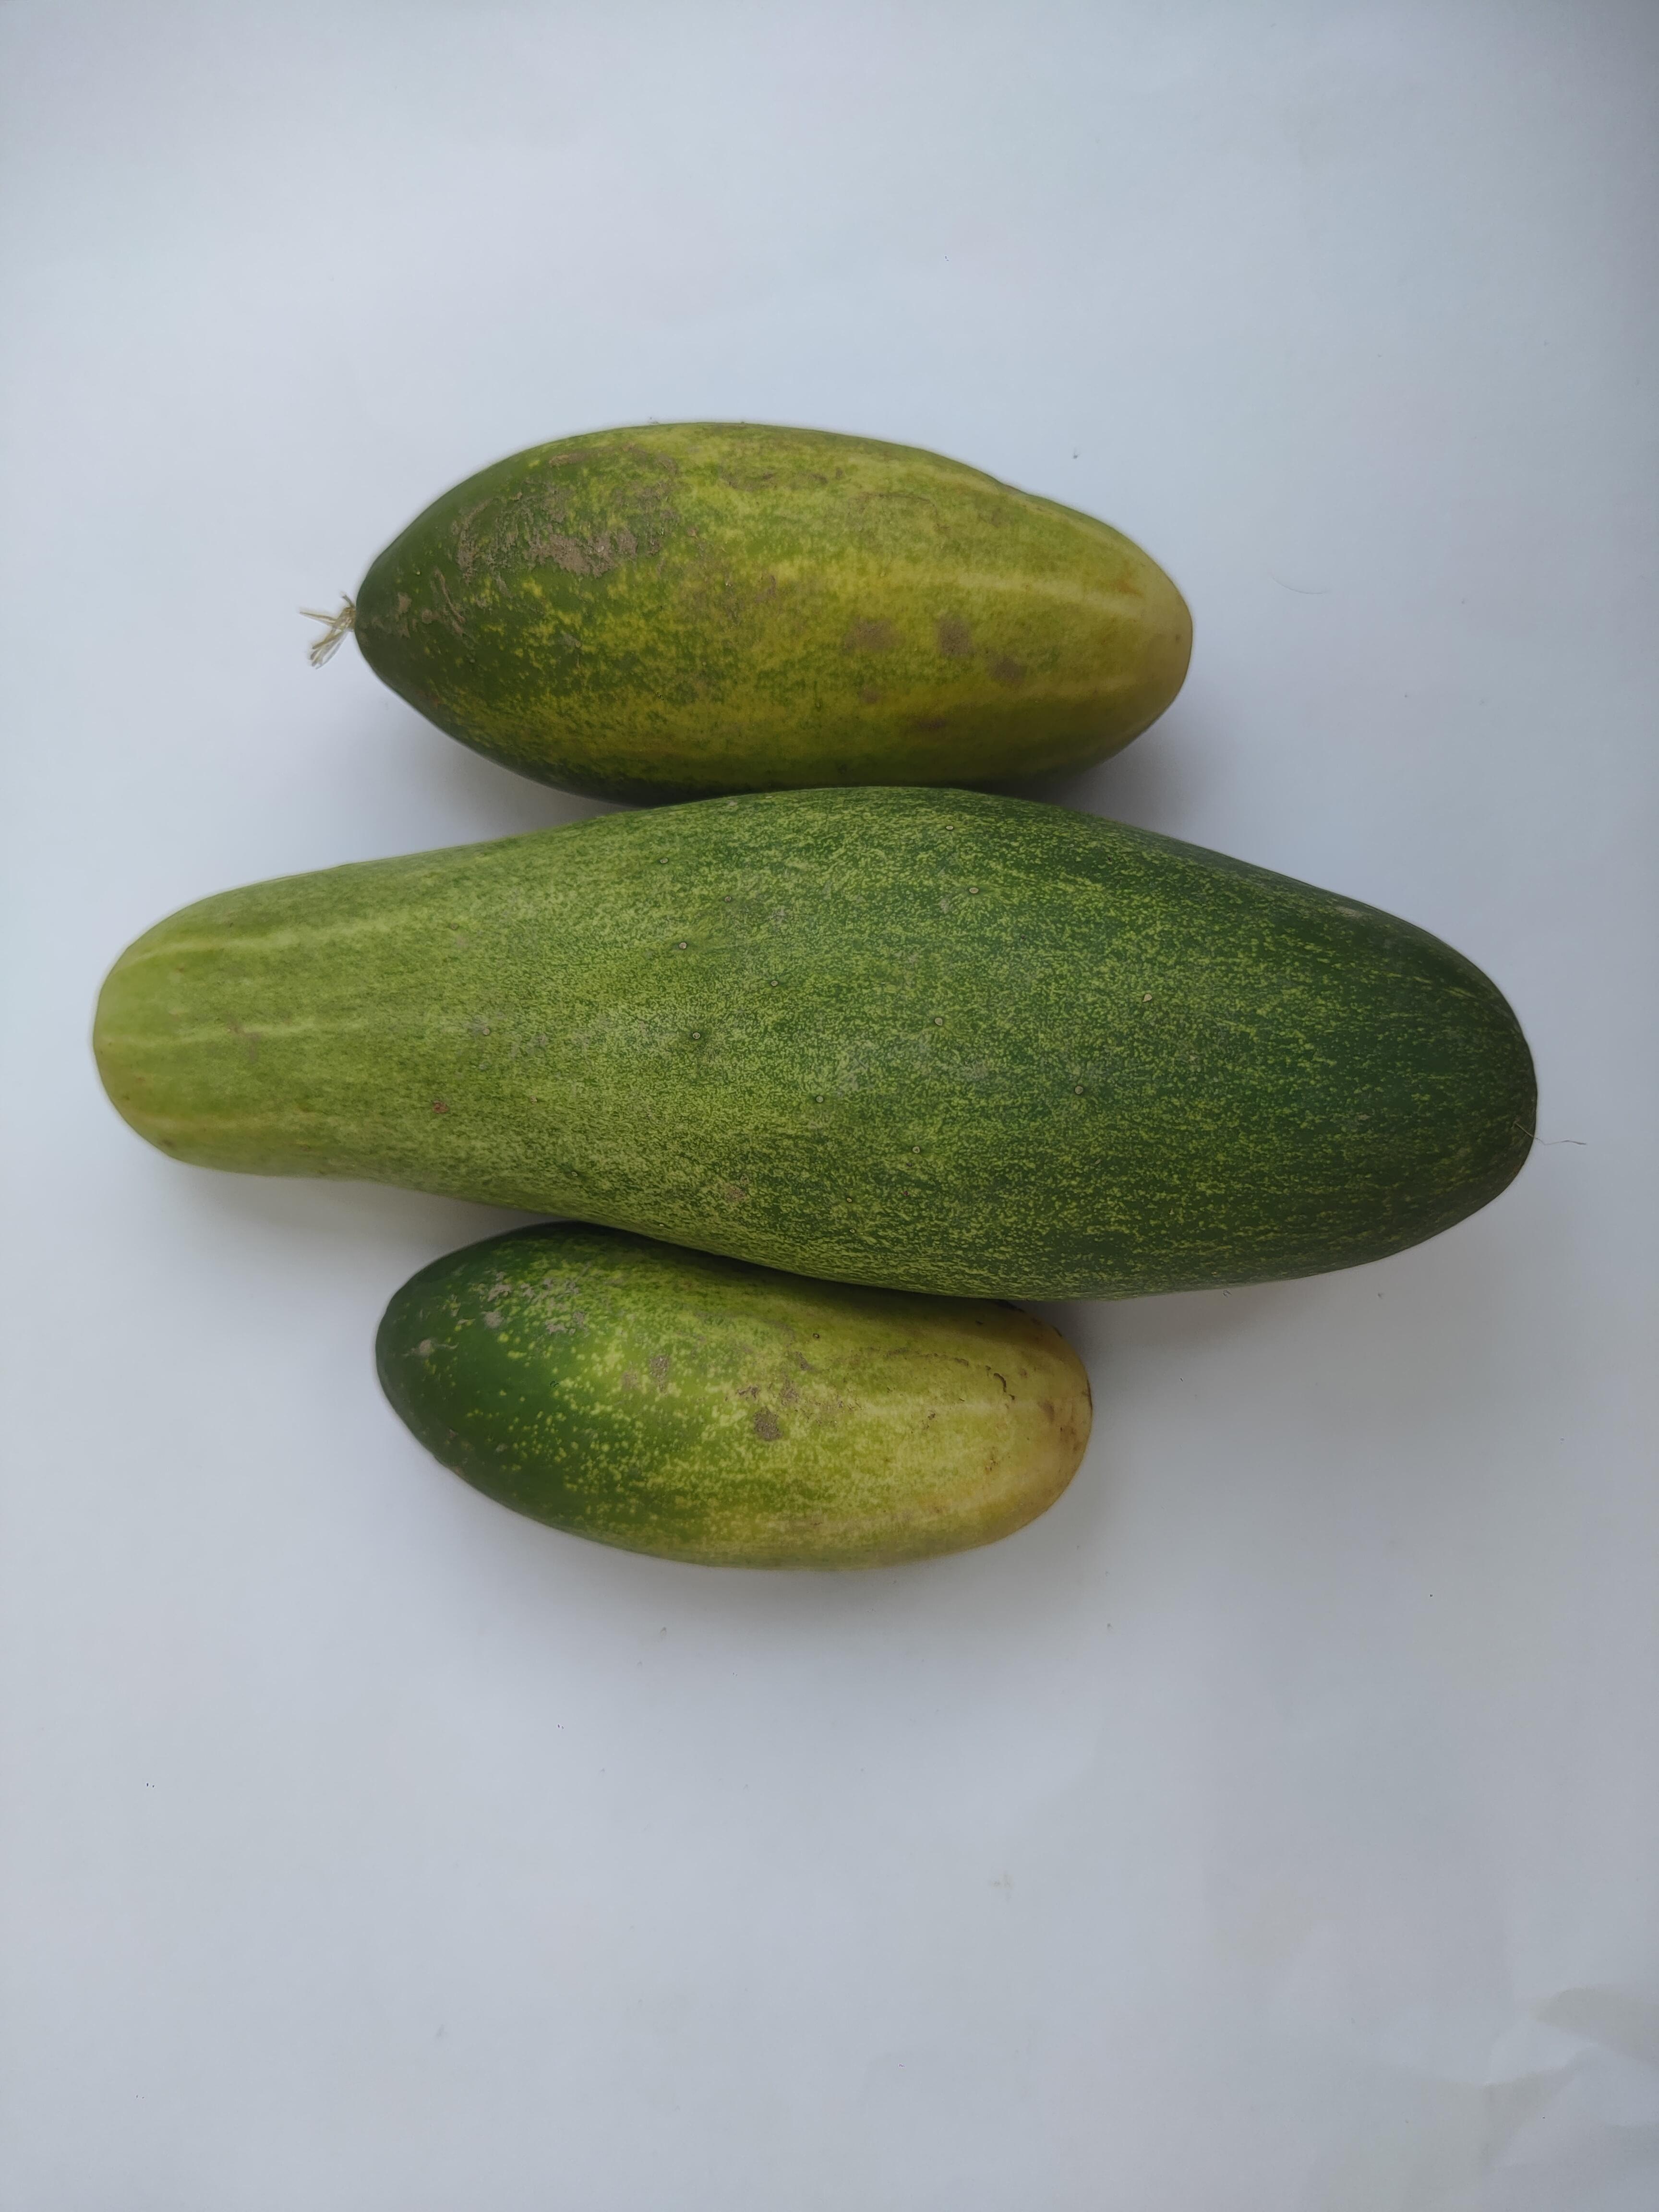
Label: Cucumber